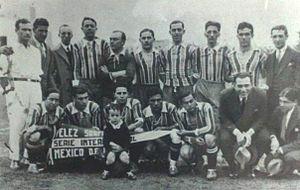
Le Club Atlético Vélez Sarsfield est un club omnisports argentin particulièrement connu pour son équipe de football, fondé le 1ᵉʳ janvier 1910 et basé à Buenos Aires.